Raphaël Blanchard

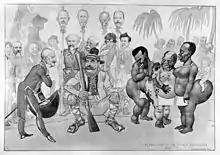

Blanchard was born in Saint-Christophe-sur-le-Nais where his father Rene was a poet and writer. He was a great grand nephew of the balloonist and parachute inventor Jean Pierre Blanchard. He went to study medicine in Paris in 1874. He became interested in zoology and worked at the laboratory at the École des Hautes-Études where he became a histological preparator for Charles Robin and Georges Pouchet, the latter influencing him towards studies on experimental teratology (inducing mutations and malformations). He travelled around Europe in 1877 with a grant from the Paris City Council, studying embryology in Vienna and comparative anatomy in Bonn. He received another grant in 1880 to study the organization of universities and biological education across Europe. He wrote a dissertation on anesthesia induced by nitrous oxide in 1880 under Paul Bert and received a medical degree. He became a professor of natural history at the faculty of medicine in Paris in 1883. In 1884 he also became a professor in the school of anthropology. He taught medical zoology from 1883 to 1887. He became interested in microbiology after studies at the Institut Pasteur in 1896 and took an interest in parasitology. He became chair of parasitology at the Academy of Medicine where he was elected full professor in 1897. He founded the journal "Archives de parasitologie" in 1898.